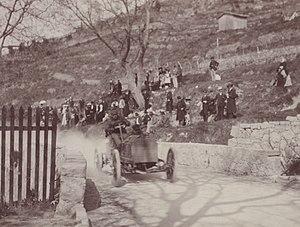
[Collection Jules Beau. Photographie sportive]
Wilhelm Werner, né le 23 avril 1874 à Grossgarsch et mort le 9 mars 1947 dans son village natal de Grossgarsch à 72 ans, est un pilote automobile allemand.
La Course de côte Nice - La Turbie était une compétition automobile disputée fin-mars début-avril avant-guerre, inaugurant "traditionnellement" la saison européenne de courses de côte et organisée par l'Automobile Club de Nice. Elle fut créée par Paul Meyan.